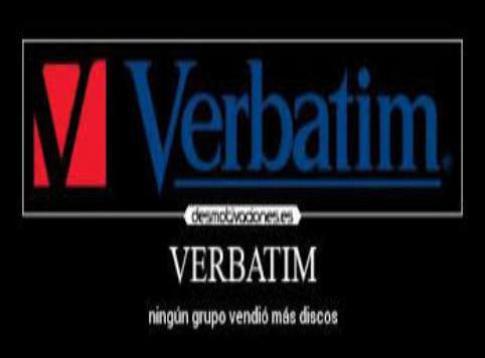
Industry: Necessities